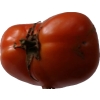
Label: tomato